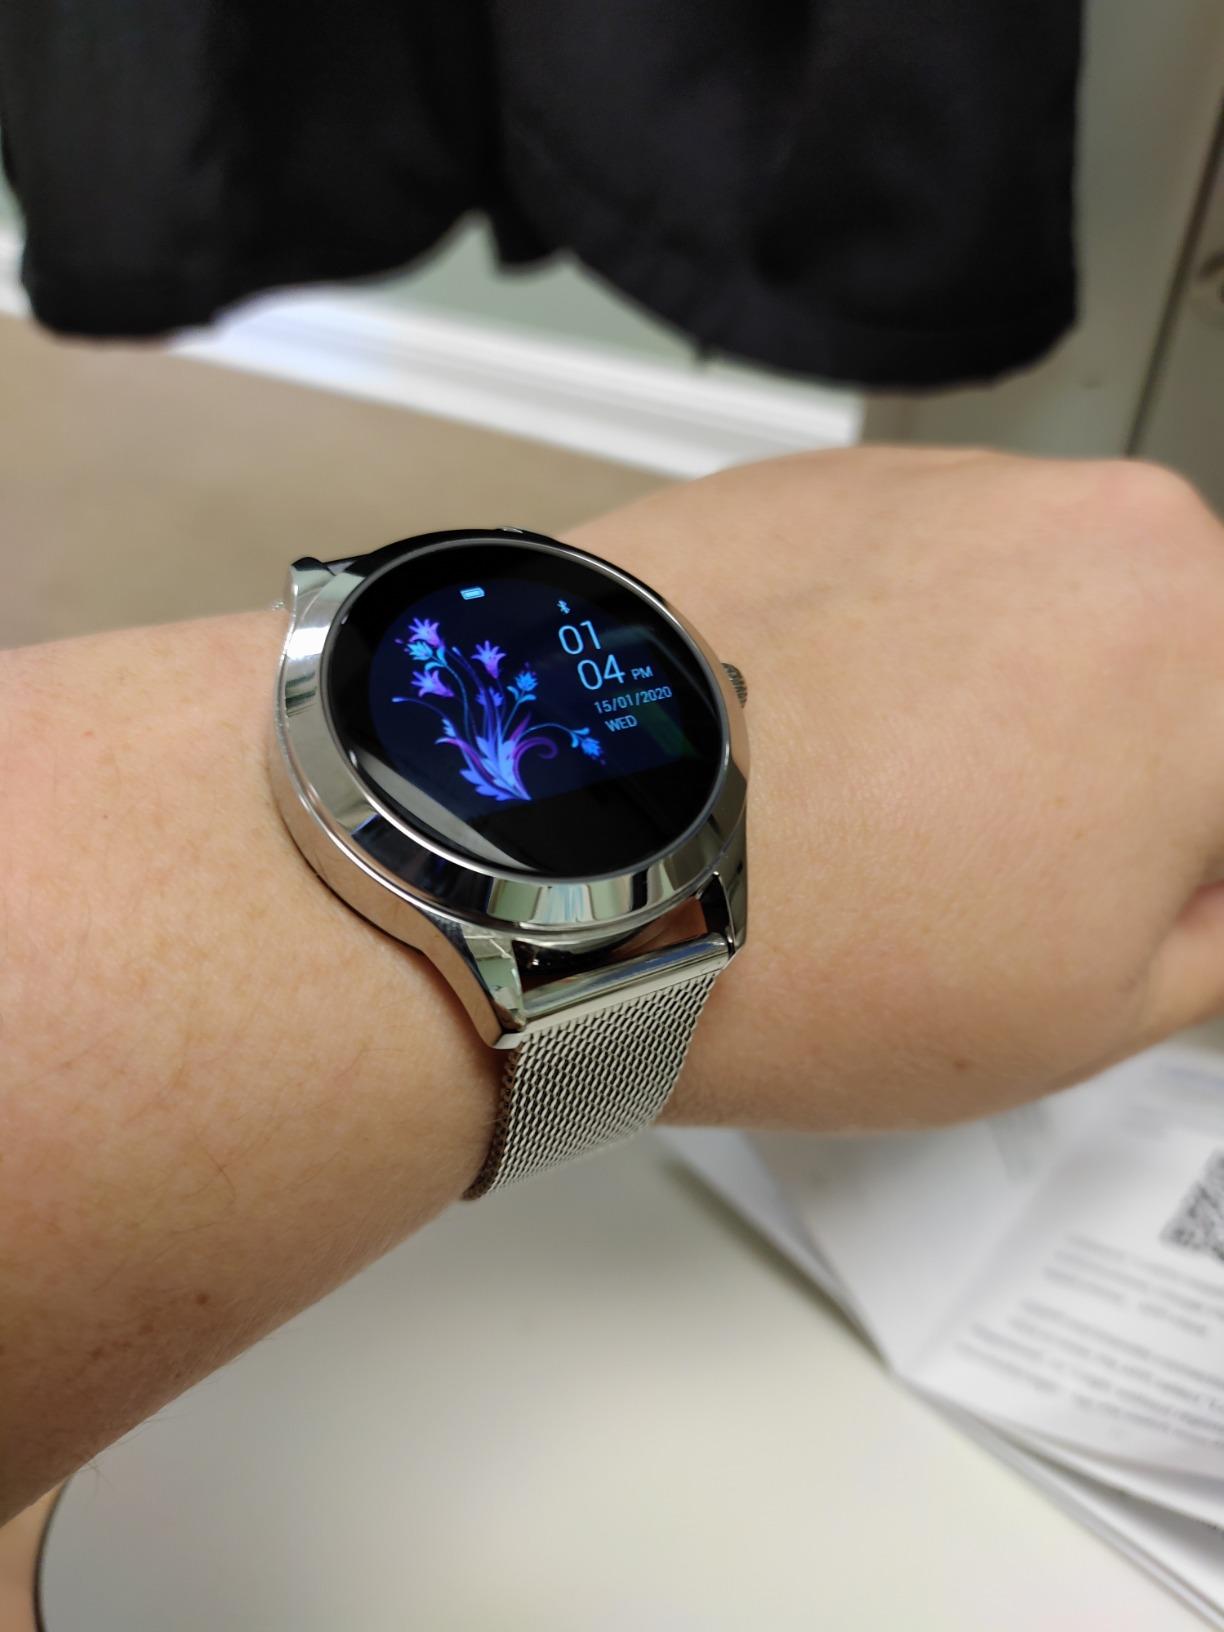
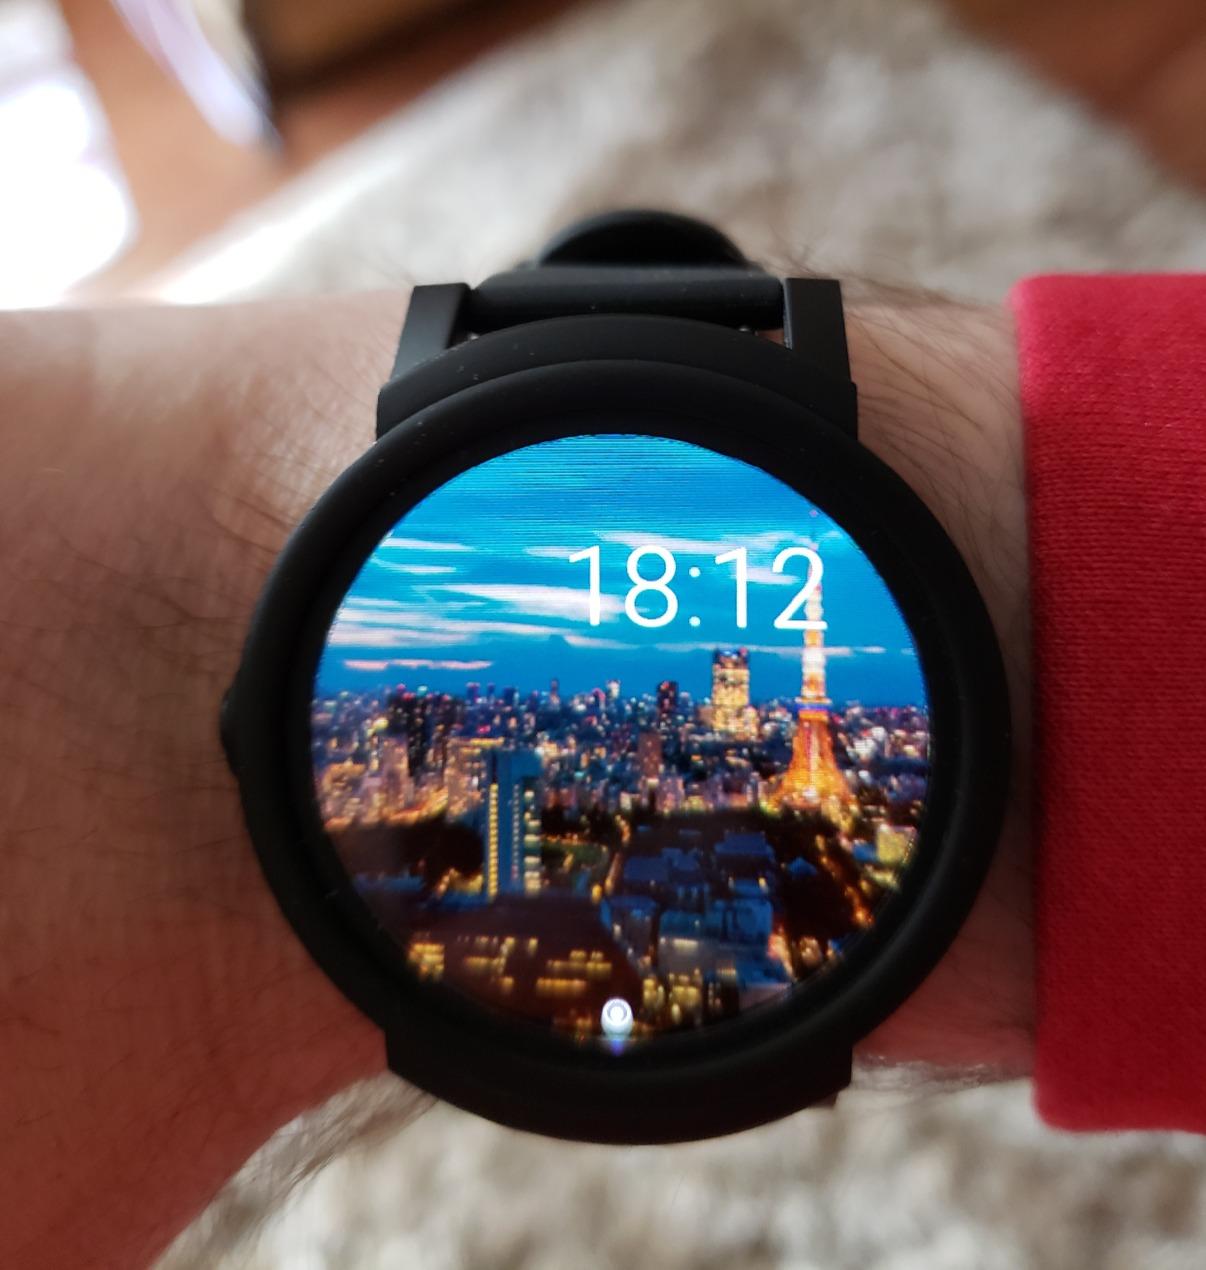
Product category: smartwatch
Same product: no